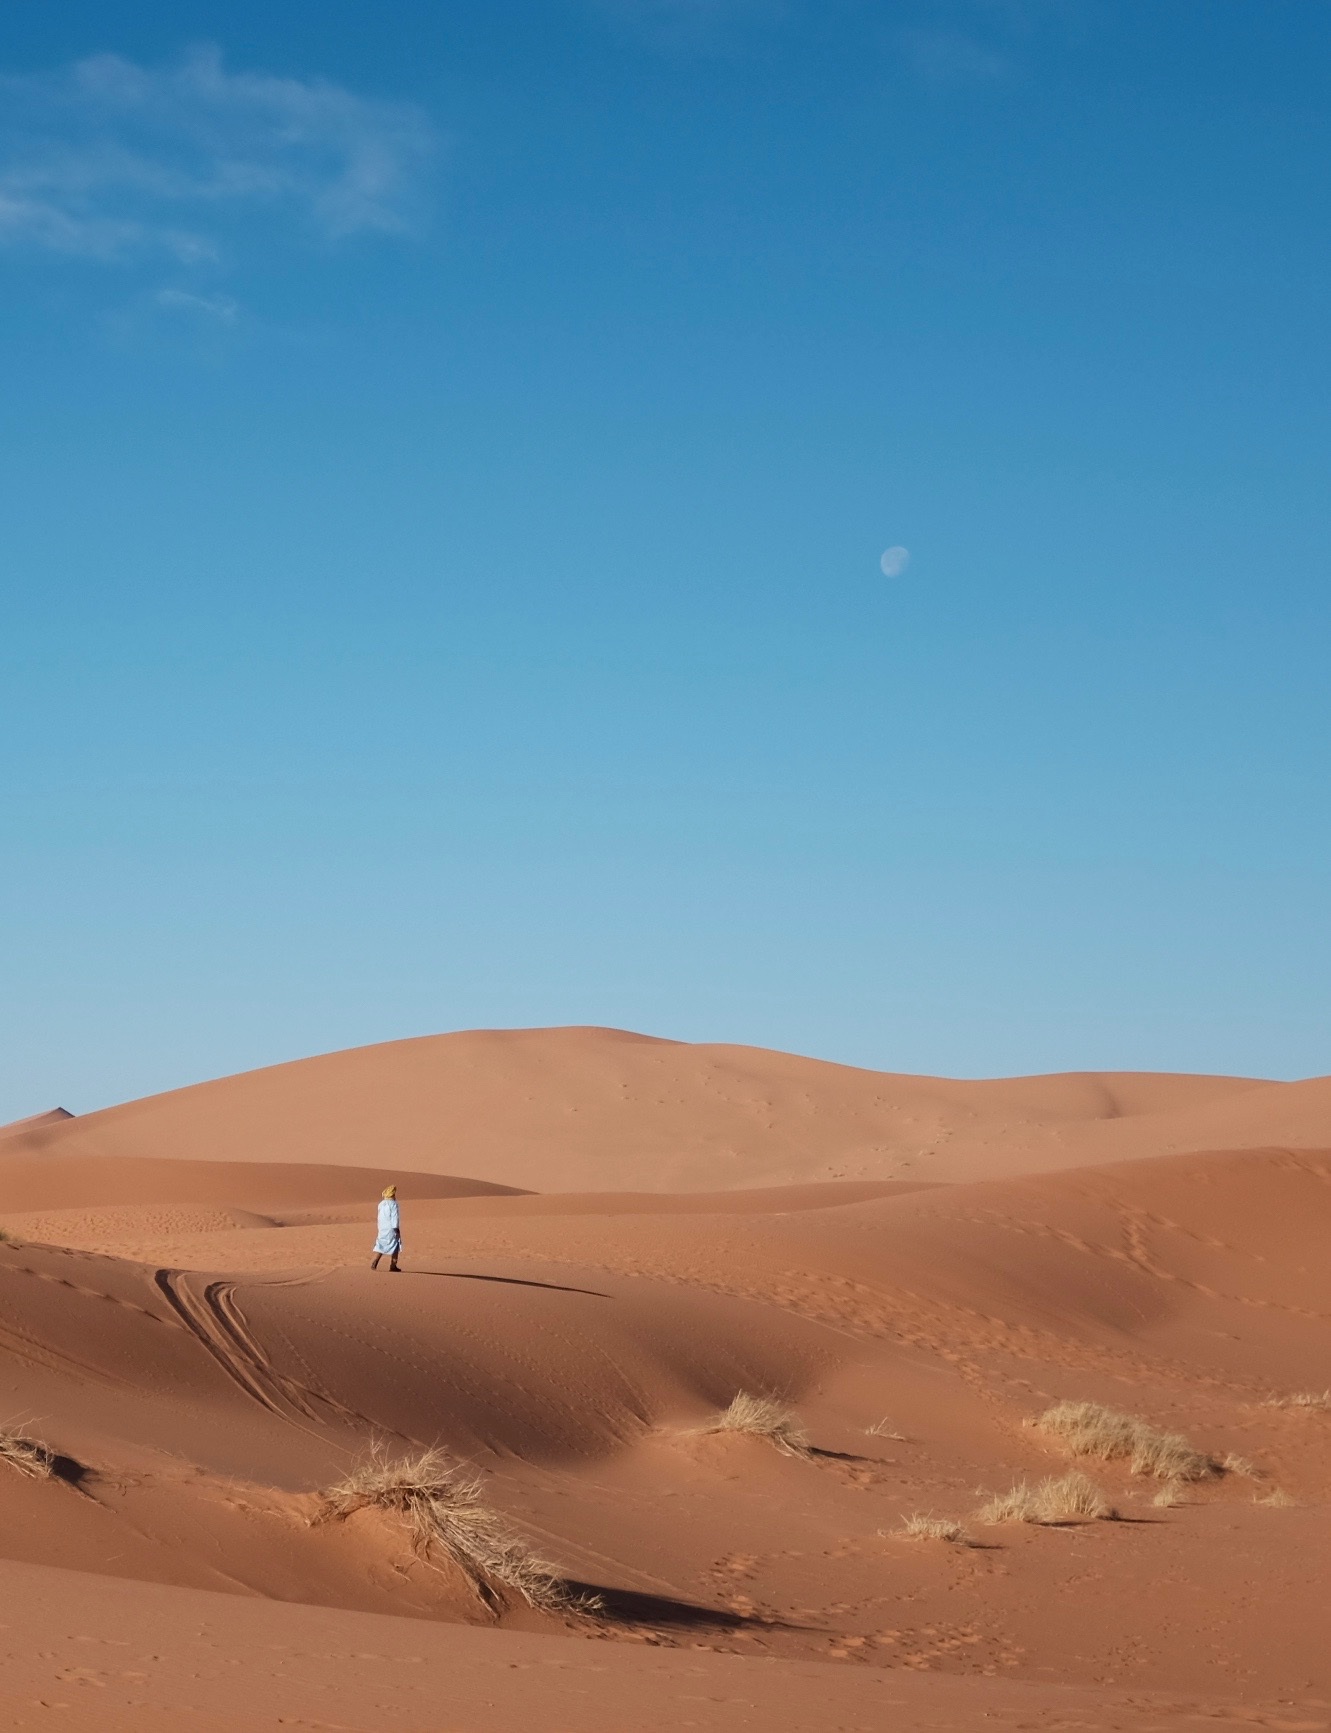
landscape, sand, desert, grassland, plateau, habitat, sahara, wadi, landform, erg, natural environment, geographical feature, aeolian landform